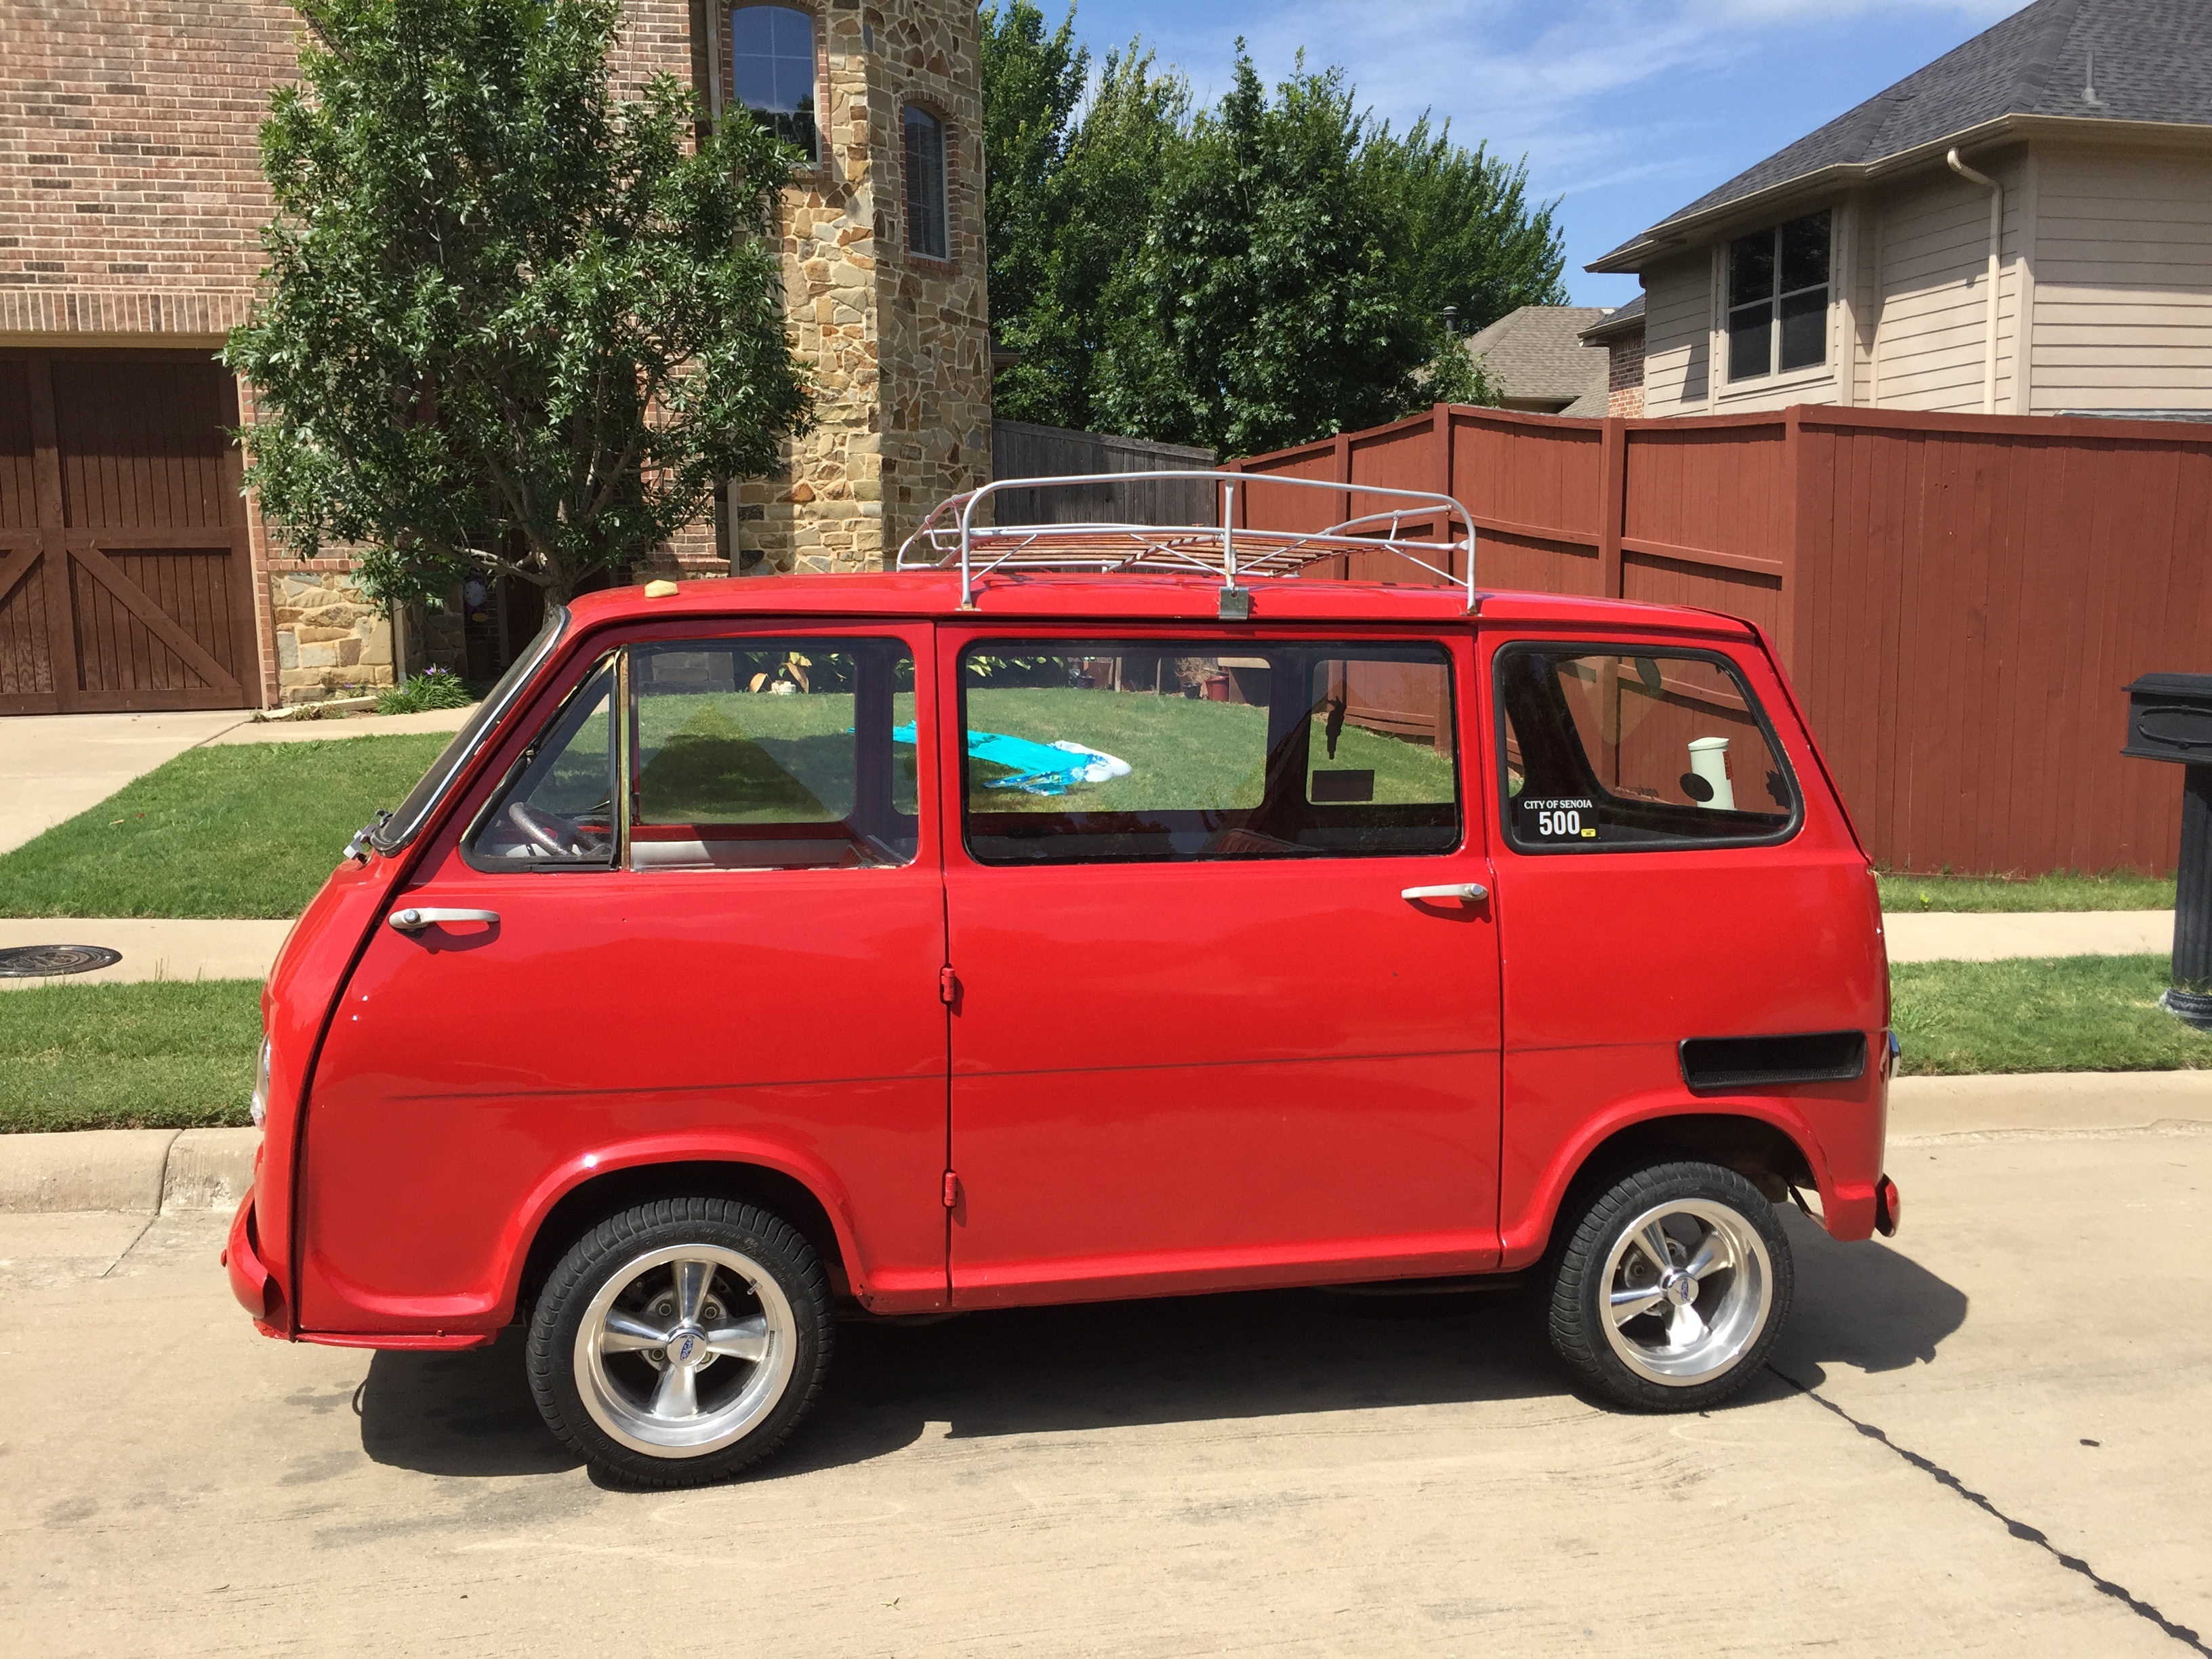
car, van, vehicle, sedan, minivan, minibus, city car, land vehicle, automobile make, compact car, microvan, subcompact car, volkswagon, little red car